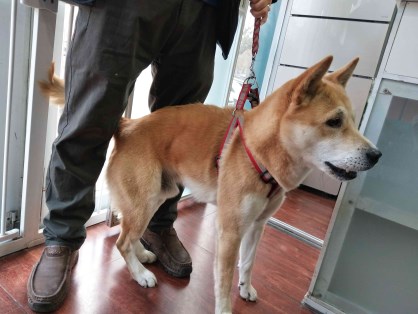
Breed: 3336-n000121-chinese_rural_dog